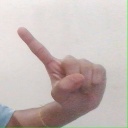
अक्षर: ए